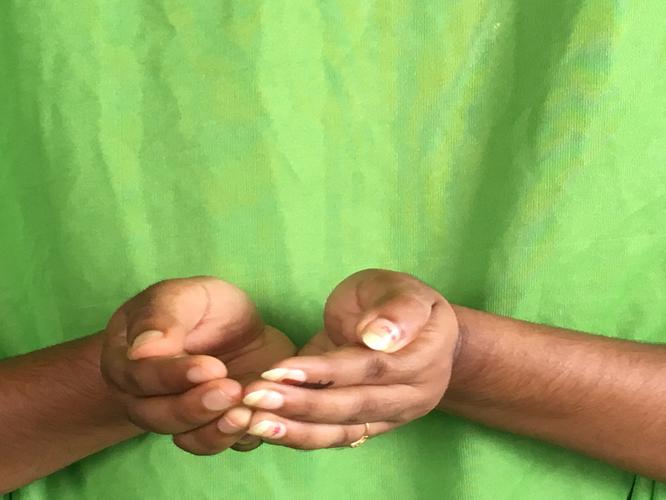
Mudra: Pushpaputa
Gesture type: double_hand